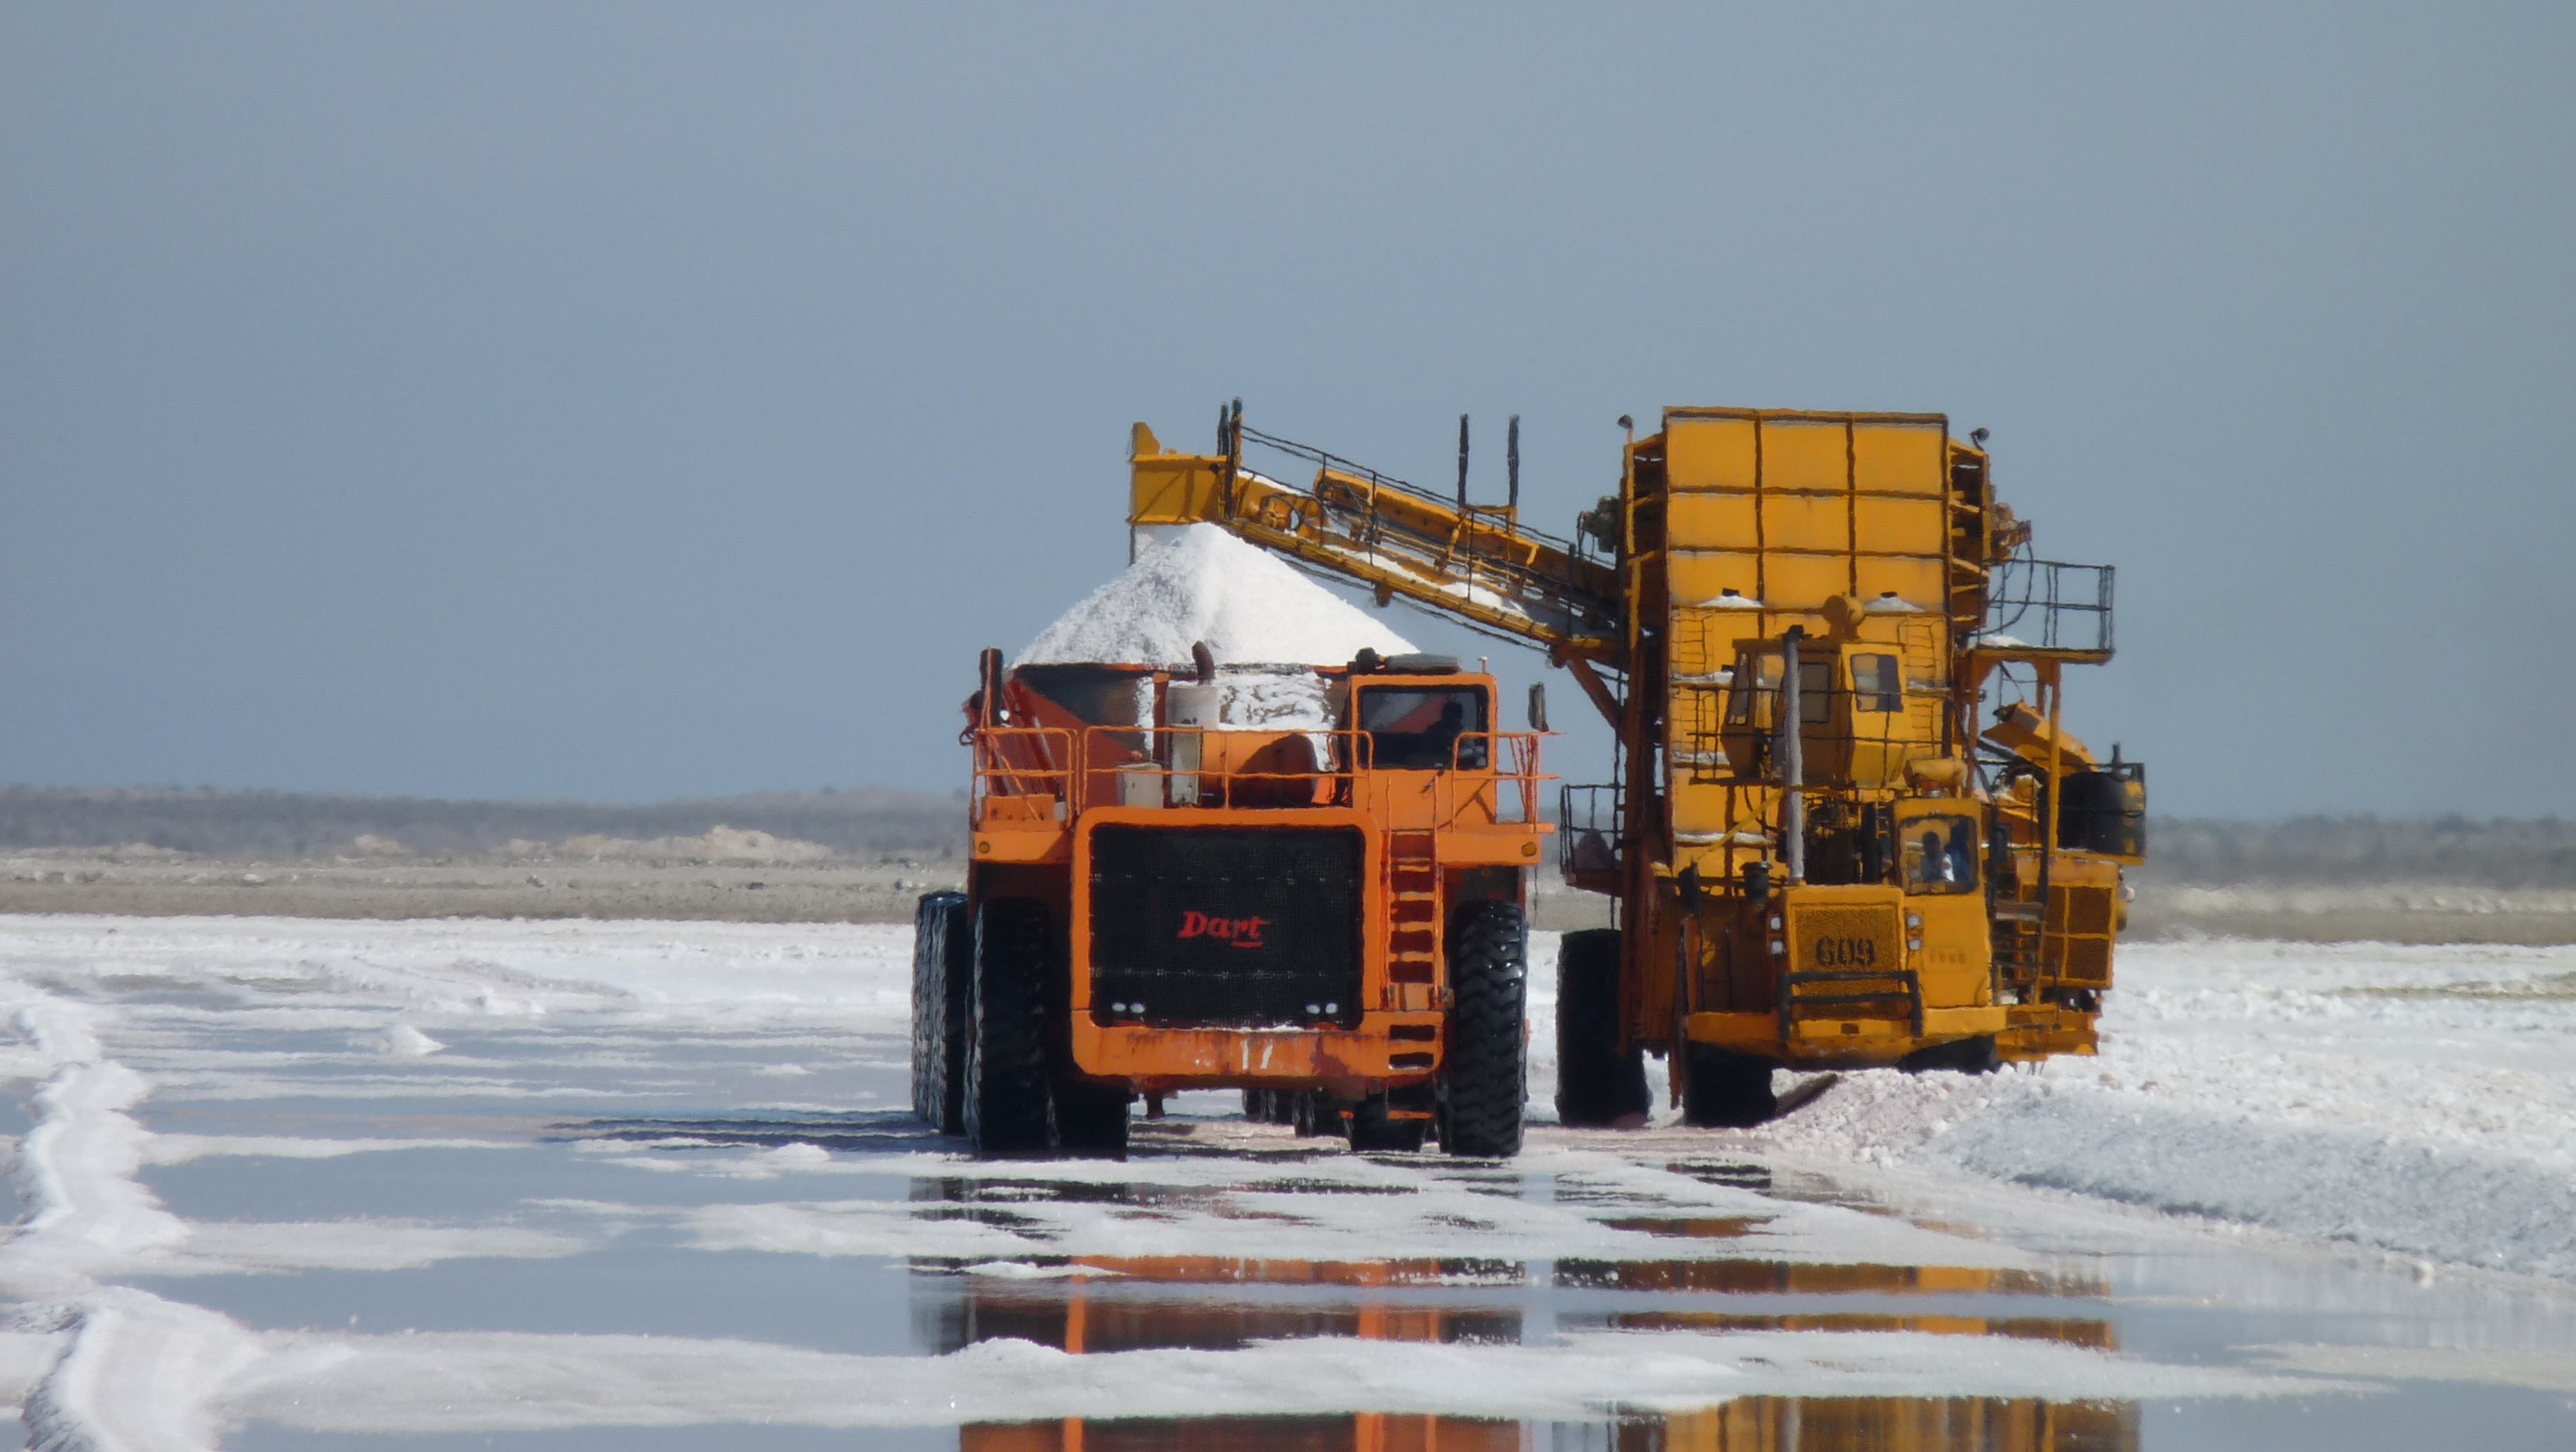
snow, asphalt, transport, vehicle, salt, mexico, construction equipment, heavy machinery, snow removal, baja california sur, black warrior, salt harvest